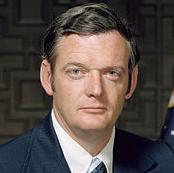
Age: 37